Azurite (pigment)

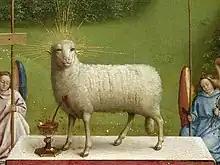
The "Mystic Lamb," a painting in which azurite is used.

Azurite is a basic compound that is coordinated with copper. Azurite was popular due to its stability in various light and atmospheric conditions, making it easy to store. Although azurite is permanent in oil and tempura paint, it is darkened when exposed to sulfur; this can be seen in mural paintings that use azurite. Azurite turns green as it degrades into malachite and other products.